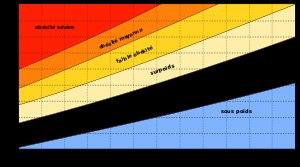
La maigreur est l'état de ce qui est maigre. Dans le cas d'une personne, on parle d'insuffisance pondérale ou parfois de minceur excessive. À ce titre, elle est définie par l'Organisation mondiale de la santé comme la condition anormale des individus dont l'indice de masse corporelle est compris entre 15 et 18,5.
L’indice de masse corporelle ou IMC est une grandeur qui permet d'estimer la corpulence d’une personne. Inventé au milieu du XIXᵉ siècle par Adolphe Quetelet, mathématicien belge et l'un des fondateurs de la statistique moderne, cet indice est appelé aussi l'indice de Quetelet.
Le poids idéal ou poids normal est le poids d'une personne présentant une corpulence considérée comme normale ou moyenne dans une société donnée. L'Organisation mondiale de la santé la définit par un indice de masse corporelle compris entre 18,5 et 25 kilogrammes par mètre carré et est, selon ces critères, bornée par la maigreur et le surpoids. L'idéal de minceur est une puissante norme sociale dans les sociétés occidentales, où le rôle des médias est généralement considéré comme essentiel à sa transmission. La notion de poids de forme est utilisée dans le sport pour désigner le poids moyen pour lequel un sportif est dans les conditions de meilleure performance sportive.